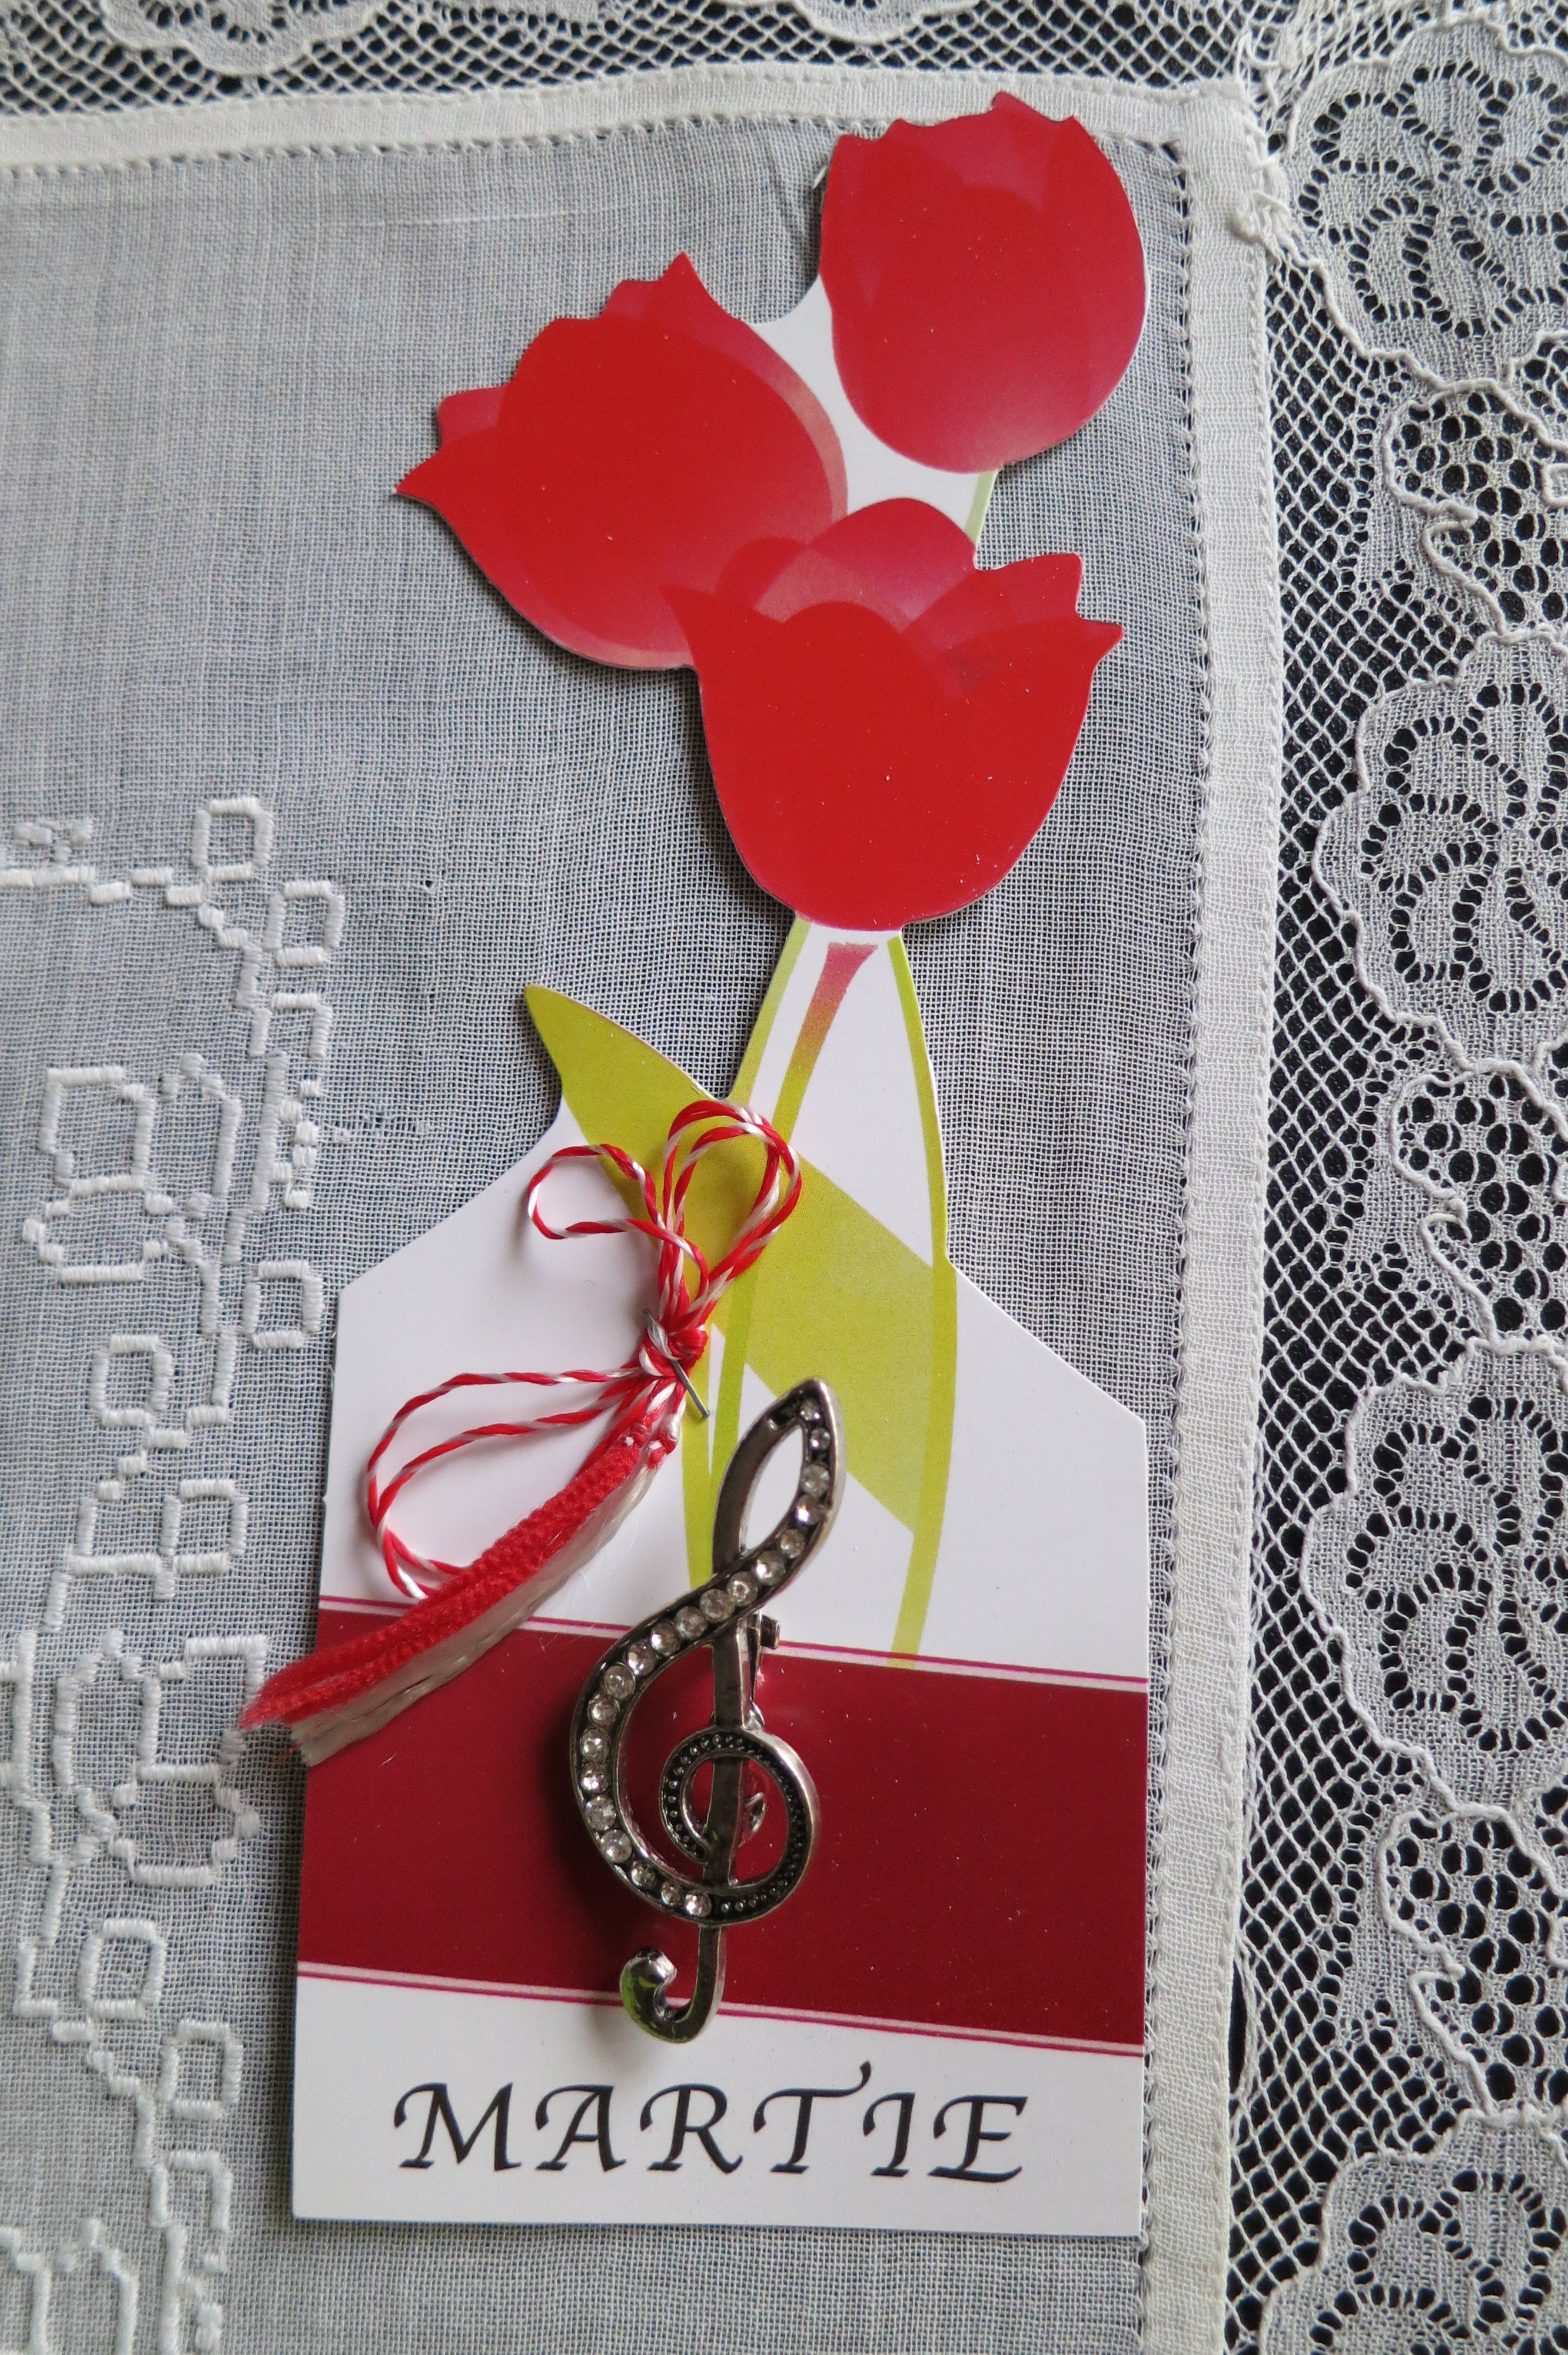
flower, love, pattern, red, textile, art, valentine's day, martisor, march 1